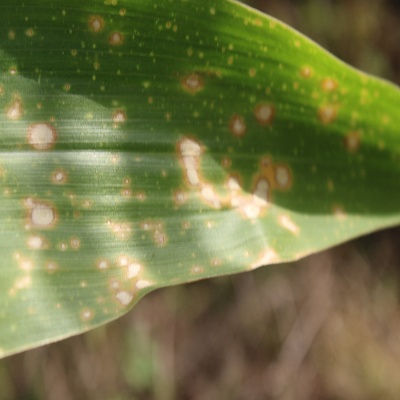
Crop: Maize
Condition: leaf spot